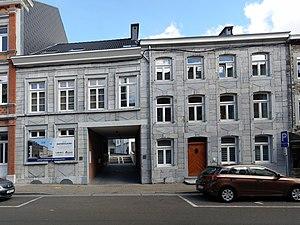
Explications et histoire, voir catégorie
La brasserie d'Eupen est une ancienne brasserie belge, située à Eupen dans la province de Liège. La production de l'Eupener a été transféré à la brasserie Haacht en 1998.